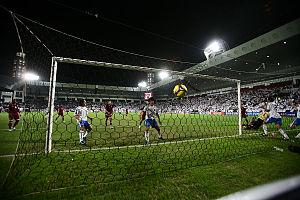
Le stade Jassim Bin Hamad est un stade multifonction de Doha, au Qatar.
L'équipe du Qatar de football est constituée depuis 1960 par une sélection des meilleurs joueurs qatariens sous l'égide de la Fédération du Qatar de football affiliée à la FIFA depuis 1970.
La Coupe d'Asie des nations de football de 2011 est la quinzième édition de la Coupe d'Asie de football et s'est déroulée du 7 janvier au 29 janvier 2011 au Qatar. Il s'agit de la deuxième phase finale de Coupe d'Asie organisé sur le sol qatari. Le pays organisateur a été choisi en juillet 2007.
L'équipe du Japon de football est la sélection de joueurs de football japonais représentant le pays lors des compétitions régionales, continentales et internationales sous l'égide de la Fédération du Japon de football.